Forest School F.C.

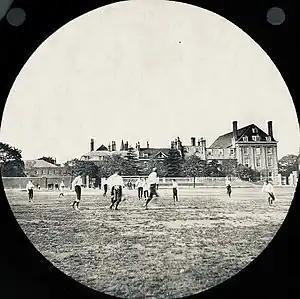
Forest School football on The Common, circa 1890

From the 1867-68 season Forest decided to play all its home matches under the rules of the Football Association, although away games could still be played under the local rules of the host club. 15 players per side could still be played up until 1869.